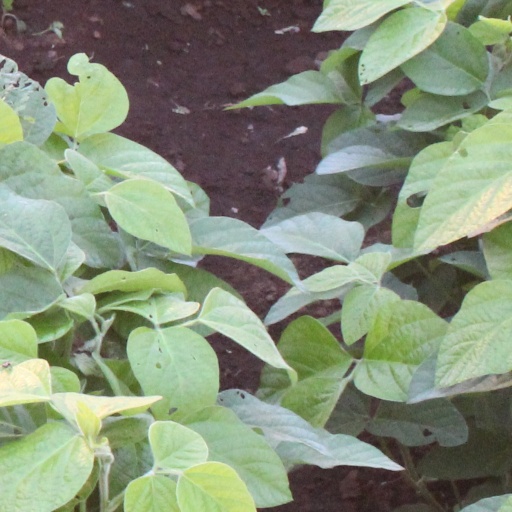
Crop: soybean